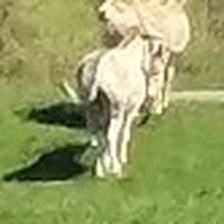
Pose orientation: back